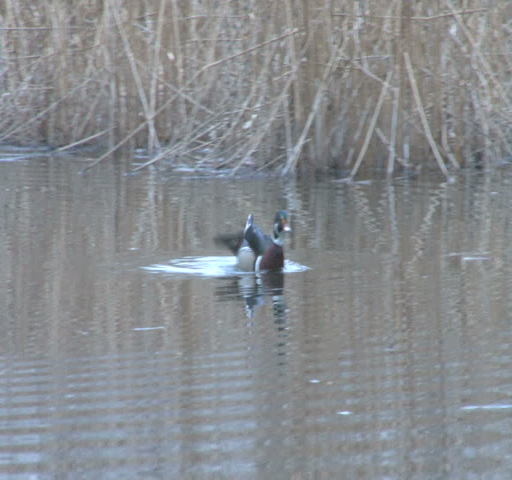
biological species on the waterway